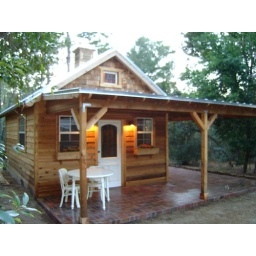
Custom built cedar shed built by john seggie. Front view show antique door and upper stained glass window.